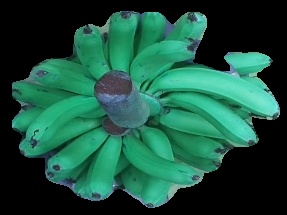
Variety: pachbale
Grade: grade3